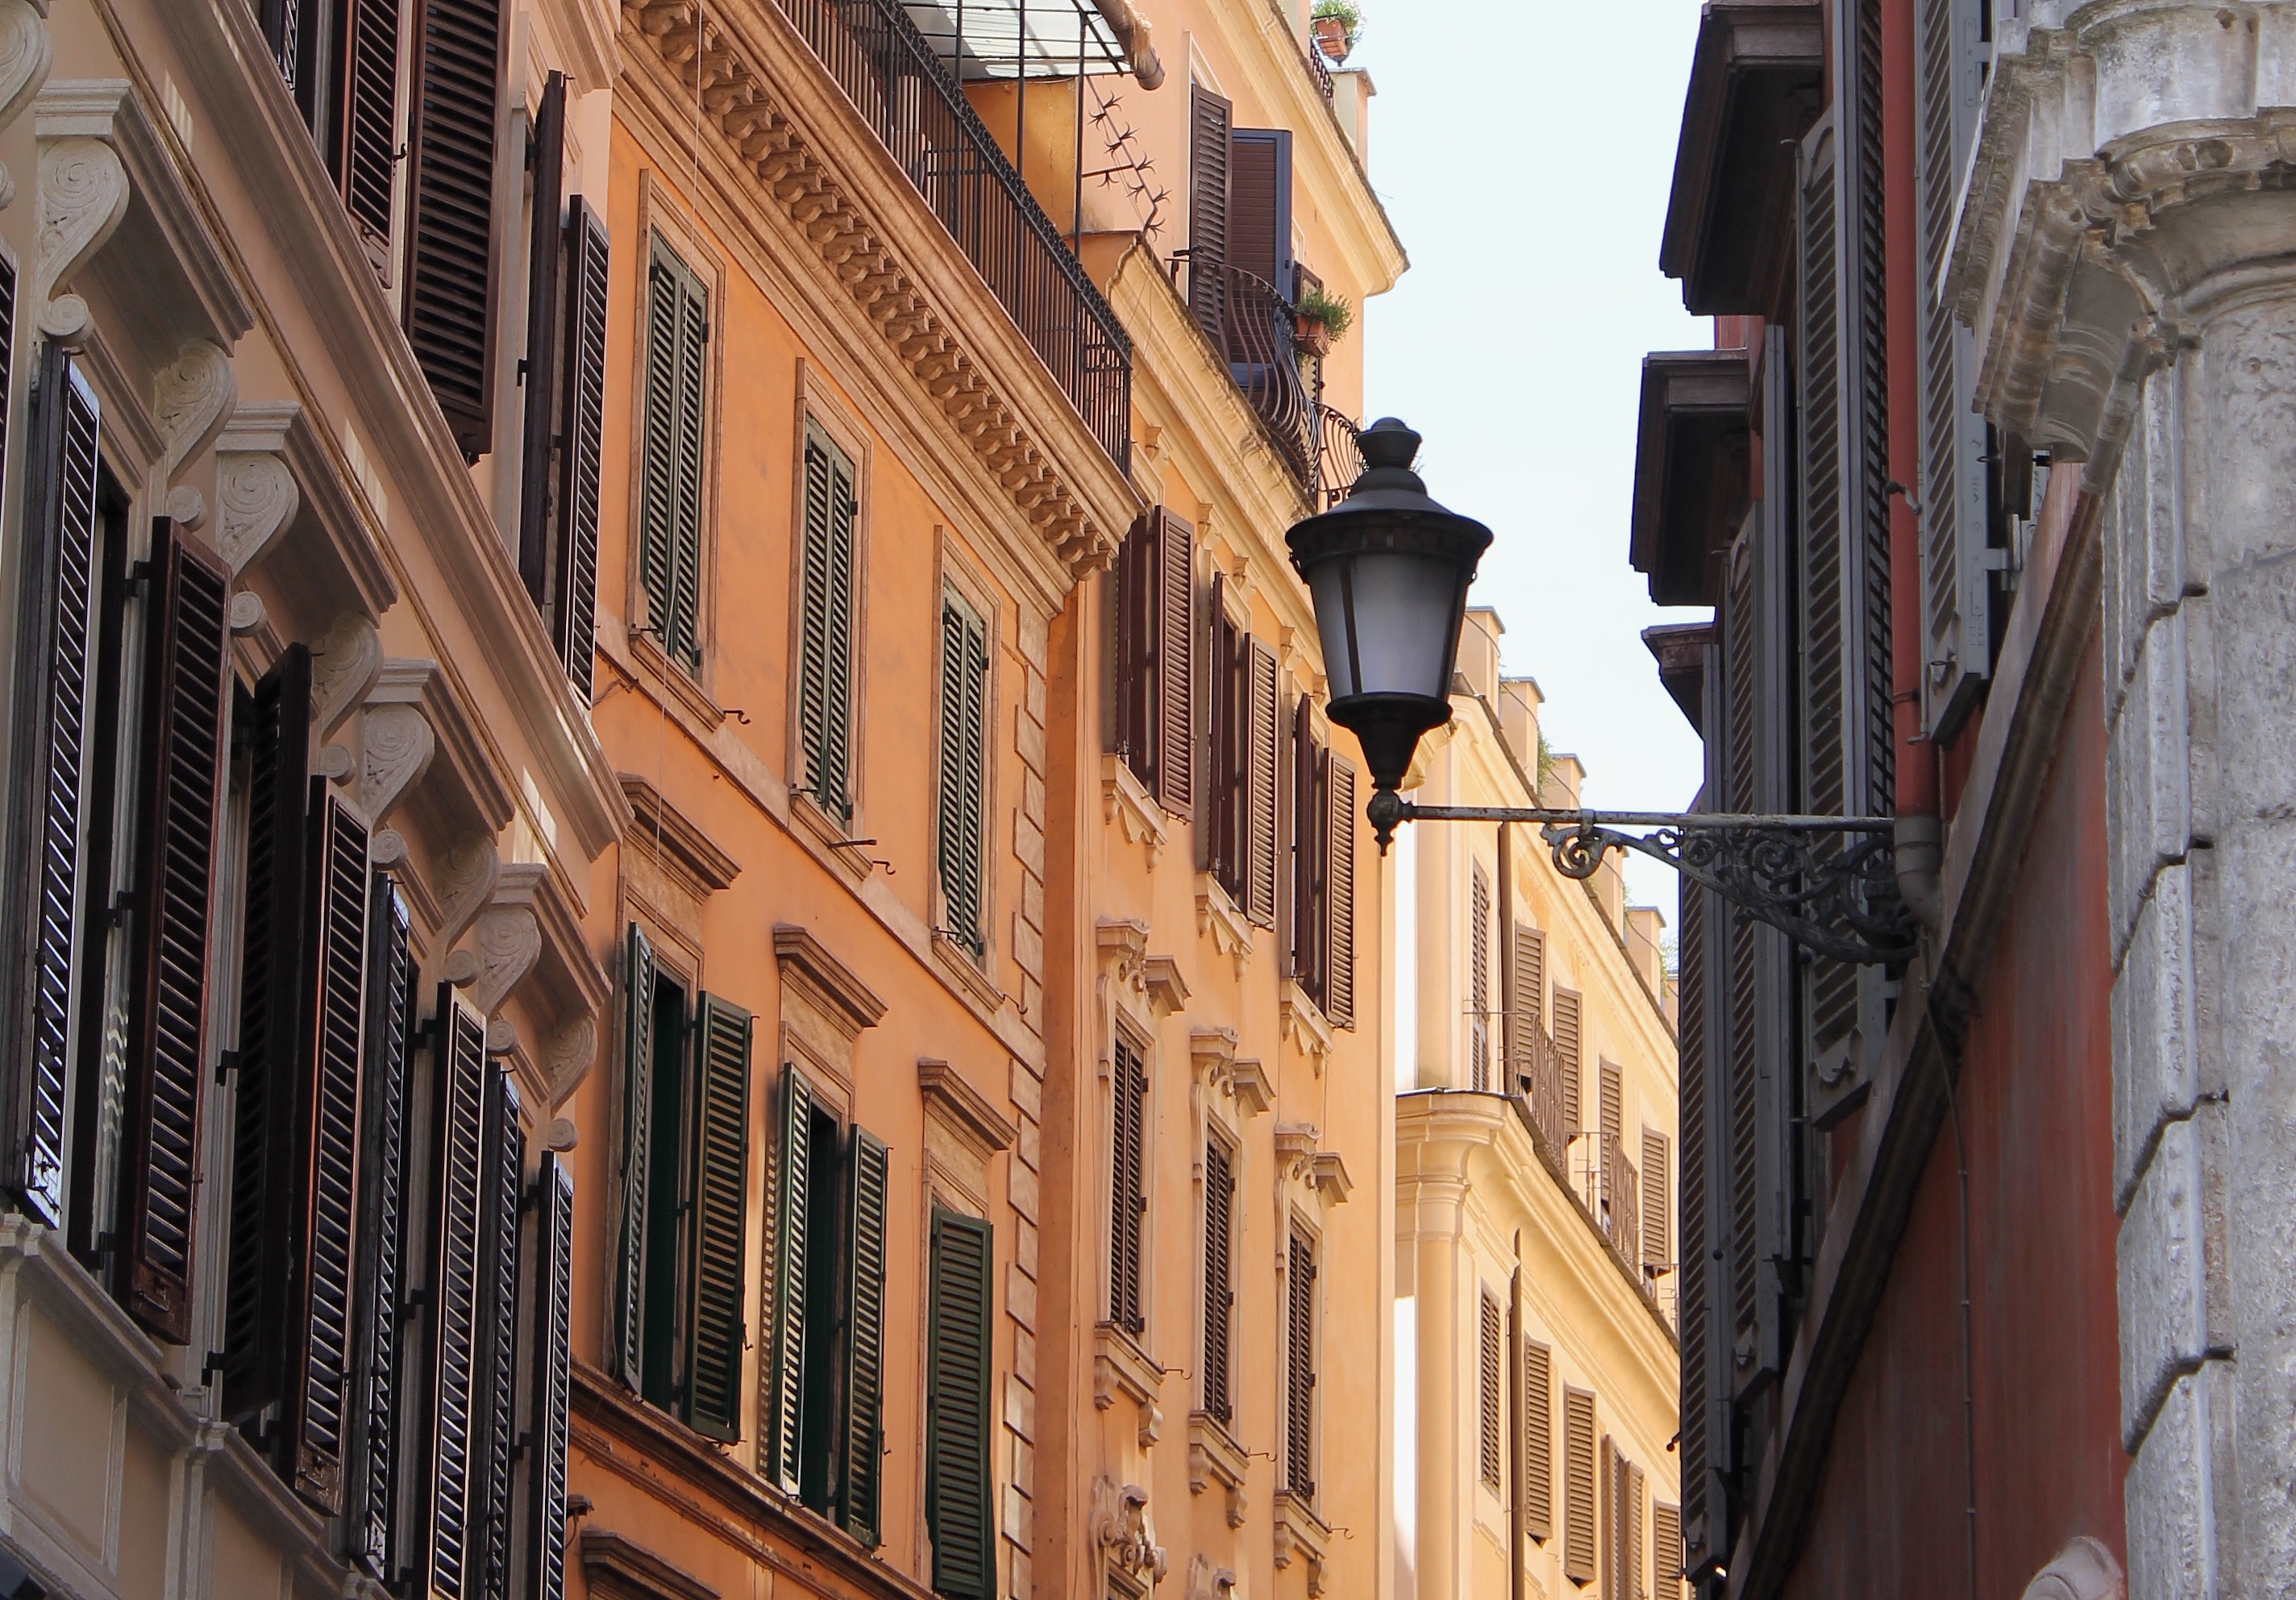
architecture, road, street, town, alley, city, skyscraper, cityscape, downtown, balcony, facade, infrastructure, neighbourhood, urban area, human settlement